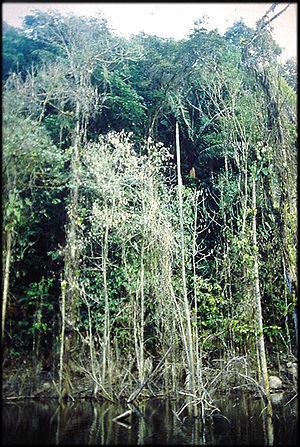
Photos prises dans le bassin du fleuve Sinnamary sur la la rivière Koursibo (ou Courcibo) lors de la fin de la montée des eaux induites par le barrage EDF de Petit saut, en Guyane, en décembre 1995. Tous les arbres noyés par le barrage avaient un système racinaire et un métabolisme non adapté à l'immersion
La station scientifique de Saint-Eugène est l'une des station de recherche scientifique de terrain situées en Guyane et relevant du CNRS et du Muséum national d'histoire naturelle. Elle est installée au cœur de la forêt du plateau des Guyanes aux environs de Sinnamary et de Saint-Élie, en bordure de la partie amont de la retenue du barrage de Petit-Saut, dans le Bassin du Sinnamary. Ses installations de bases sont établies sur les berges d'un affluent de la rivière Koursibo, qui se jette dans le fleuve Sinnamary.